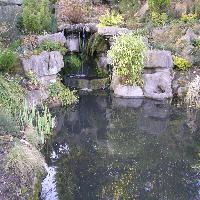
Weather: cloudy or overcast